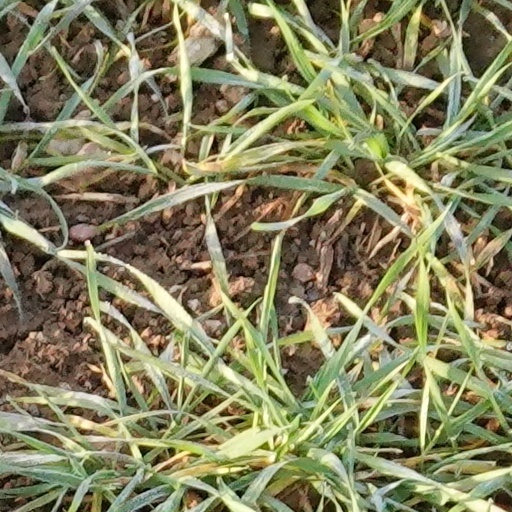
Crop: wheat